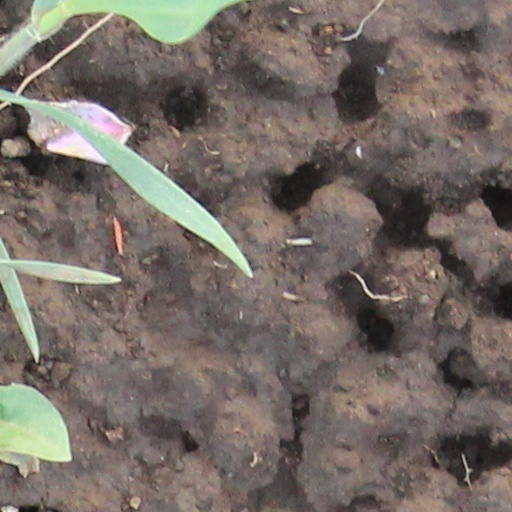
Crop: wheat